Ottawa Rowing Club

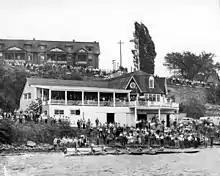
1951 P.D. Ross regatta final in front of the Ottawa Rowing Club. The portion of the club house shown on the left of the picture and the house apartments above the cliff no longer exist.

In spring 1896, the club purchase a riverfront property below John A. Macdonald's home Earnscliffe. The boathouse would be left at its current, permanent location.